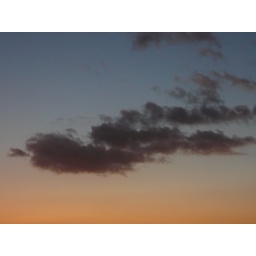
vary skies in England, not that ocean blue, golden sharp.